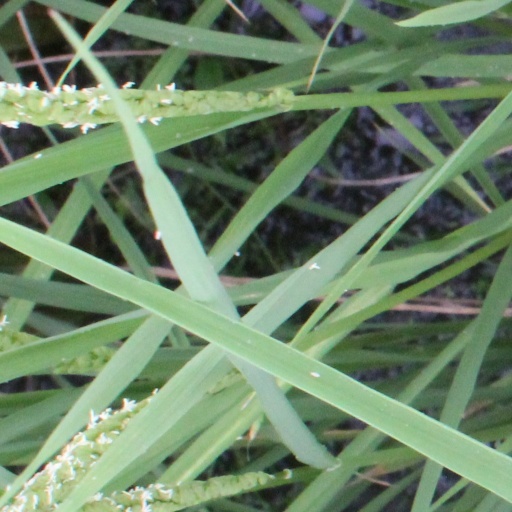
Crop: rice